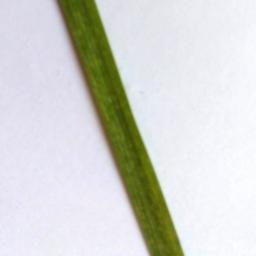
Label: Rice___Healthy